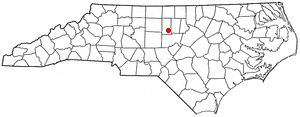
Saxapahaw est une census-designated place américaine située dans le comté d'Alamance dans l'État de Caroline du Nord. En 2010, sa population était de 1 648 habitants.